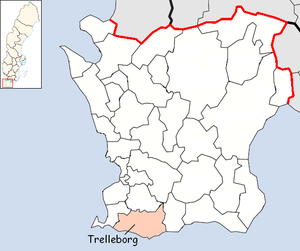
La commune de Trelleborg est une commune suédoise du comté de Skåne. Elle compte 43 042 habitants. Son chef-lieu se situe à Trelleborg.